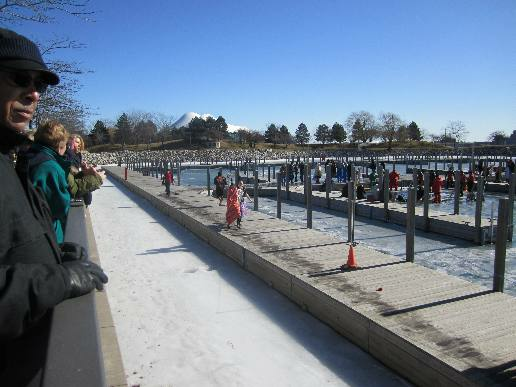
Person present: Yes